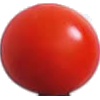
Label: Tomato Cherry Red 1